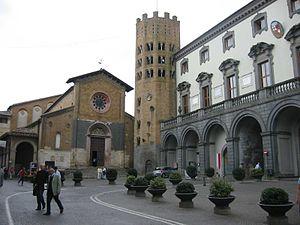
Orvieto, parfois francisé en Orviete, est une commune italienne située dans la province de Terni, en région d'Ombrie, dans la partie centrale du pays. Lors du recensement de 2017, elle compte 20 468 habitants.